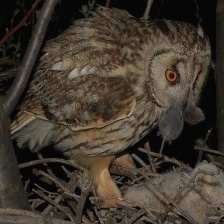
Species: LONG-EARED OWL
Scientific name: ASIO OTUS
ImageNet parent category: great_grey_owl